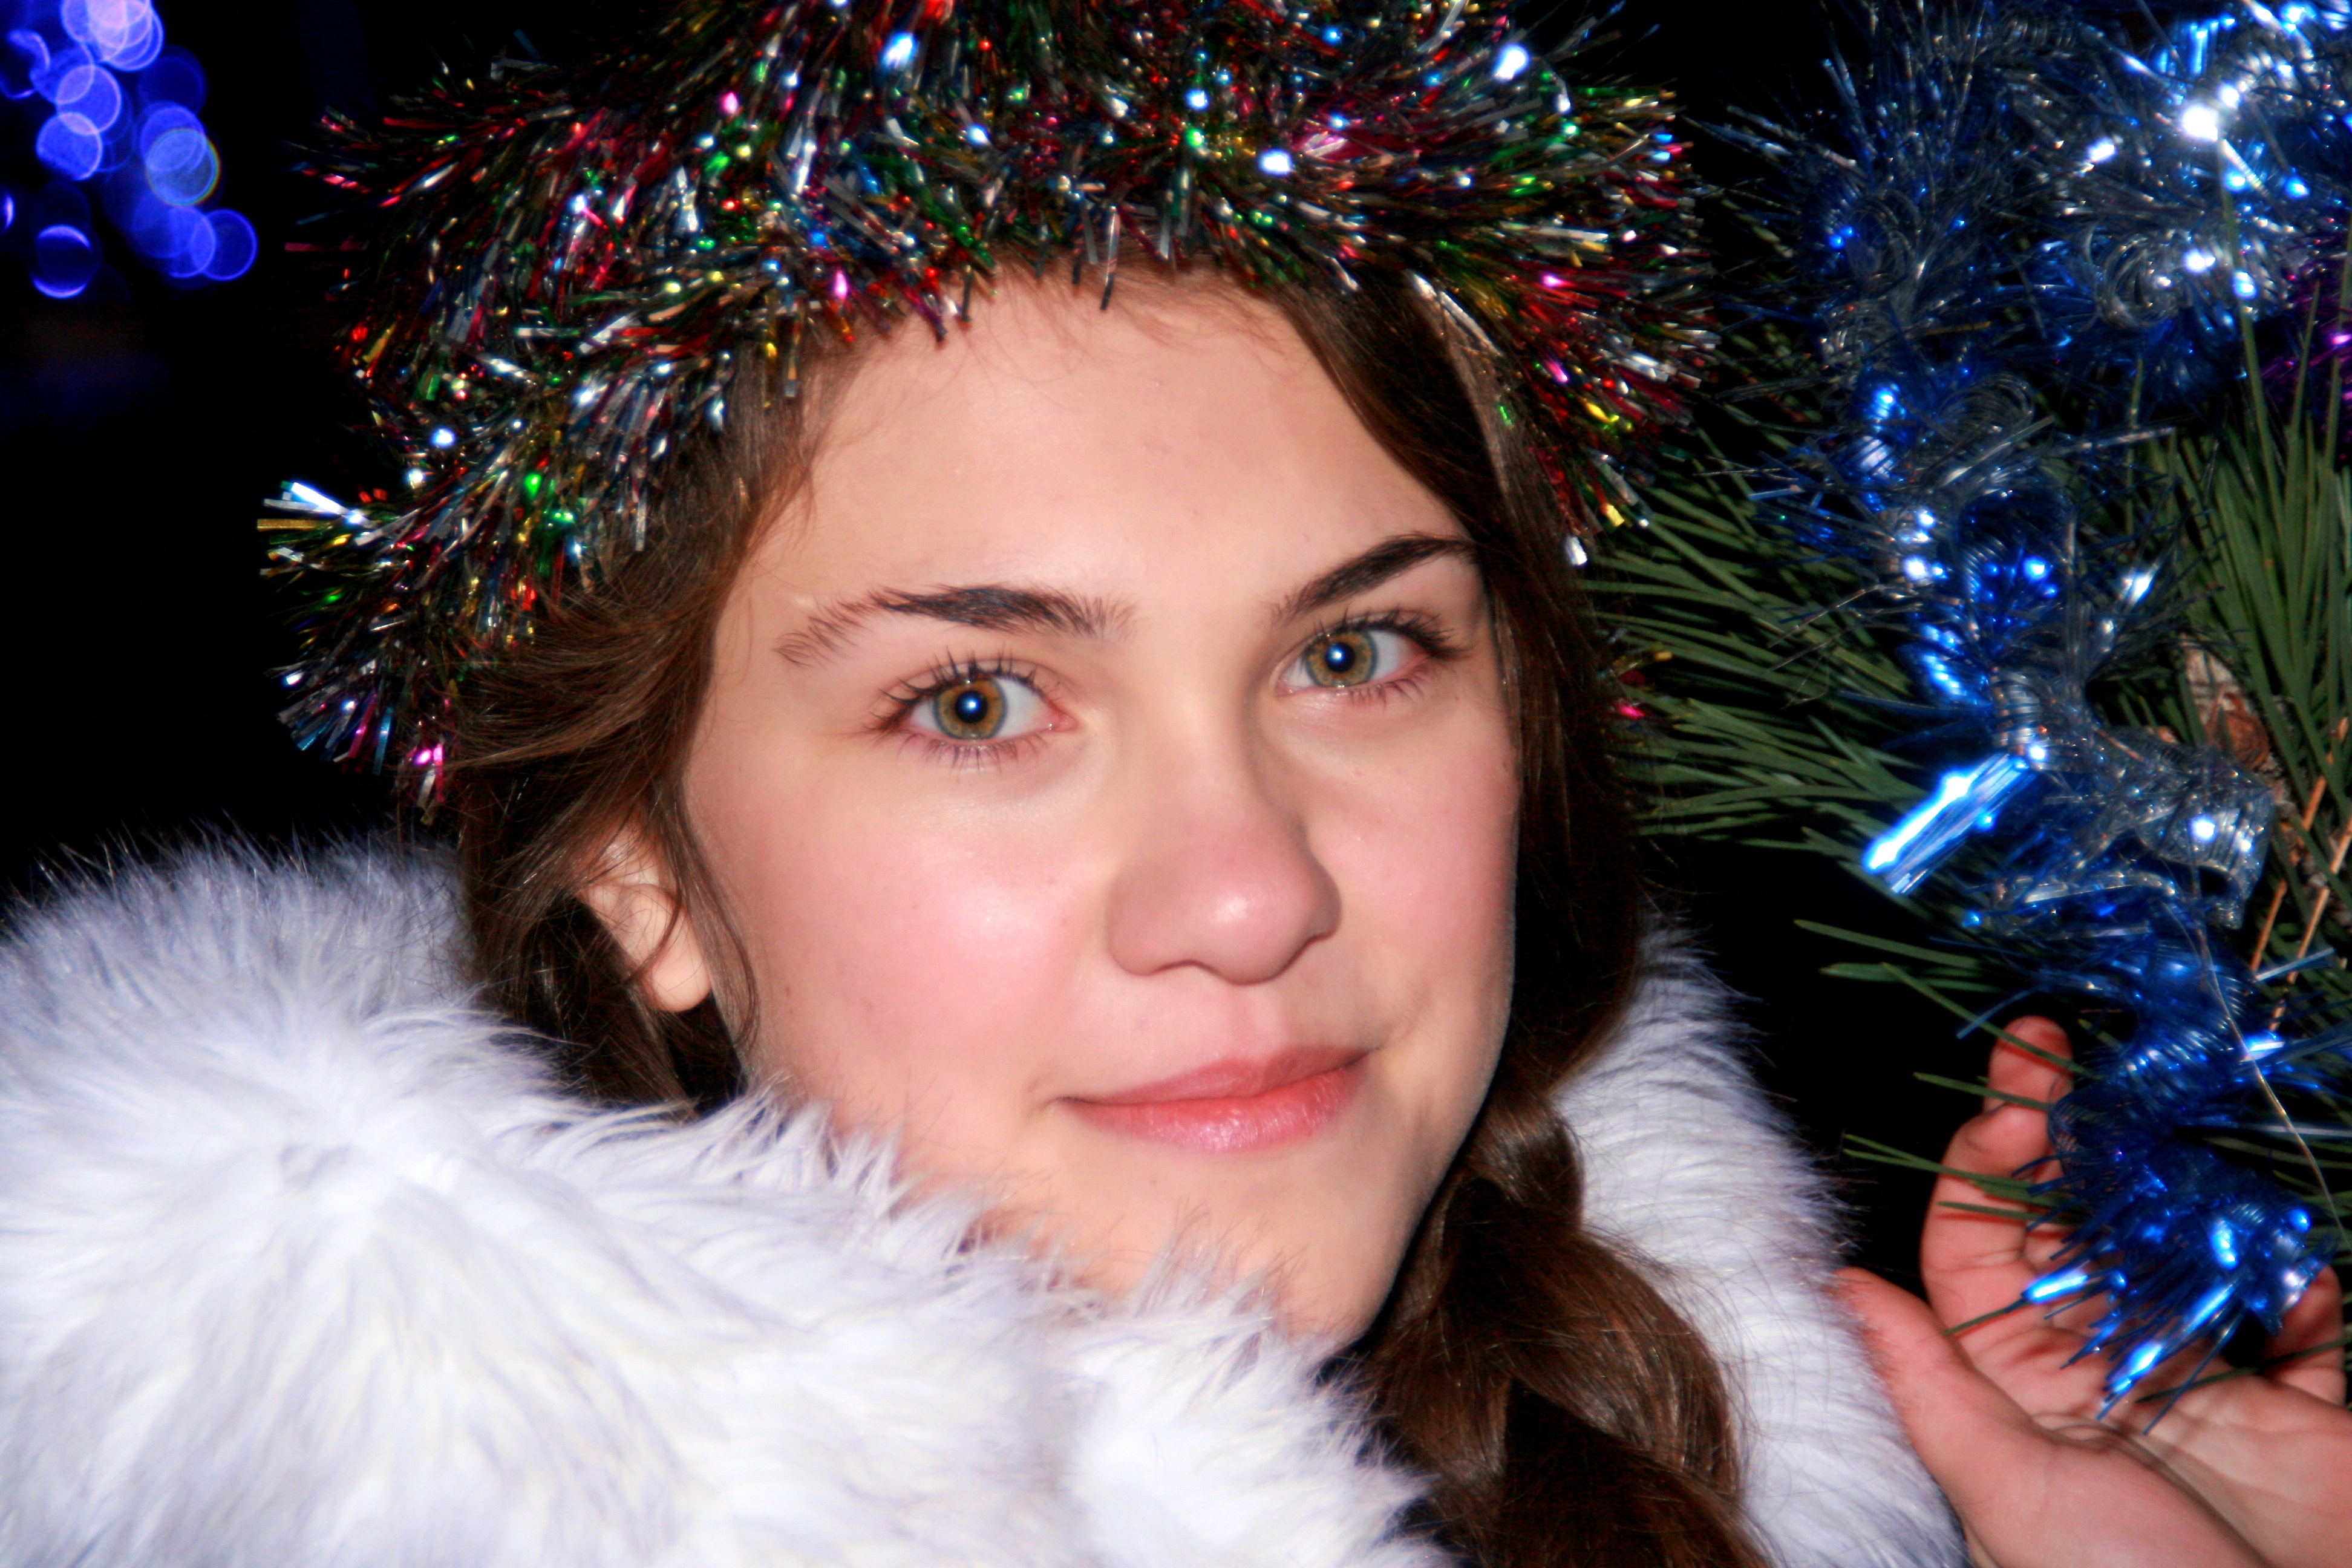
girl, christmas, christmas tree, happiness, tinsel